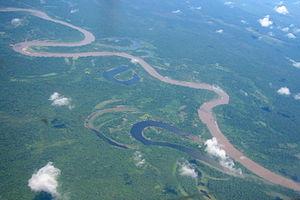
Le Ramu est un fleuve de Papouasie-Nouvelle-Guinée.